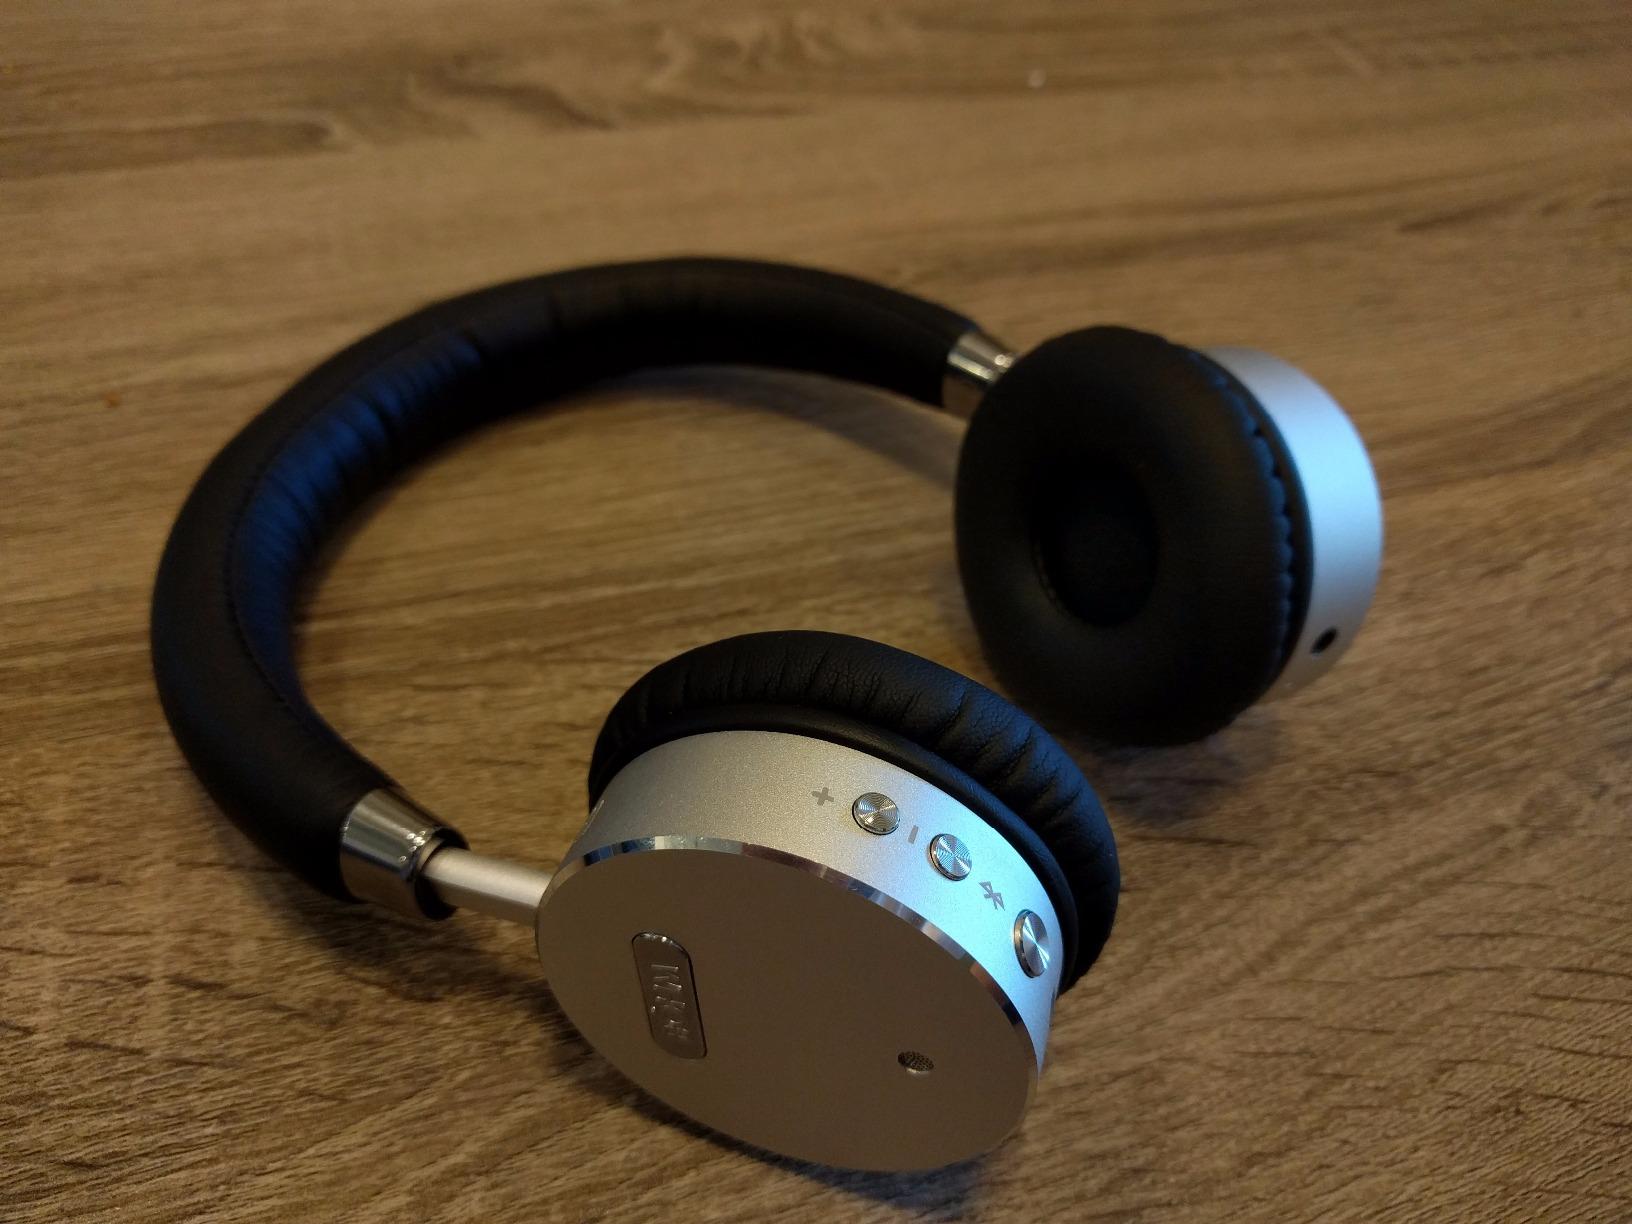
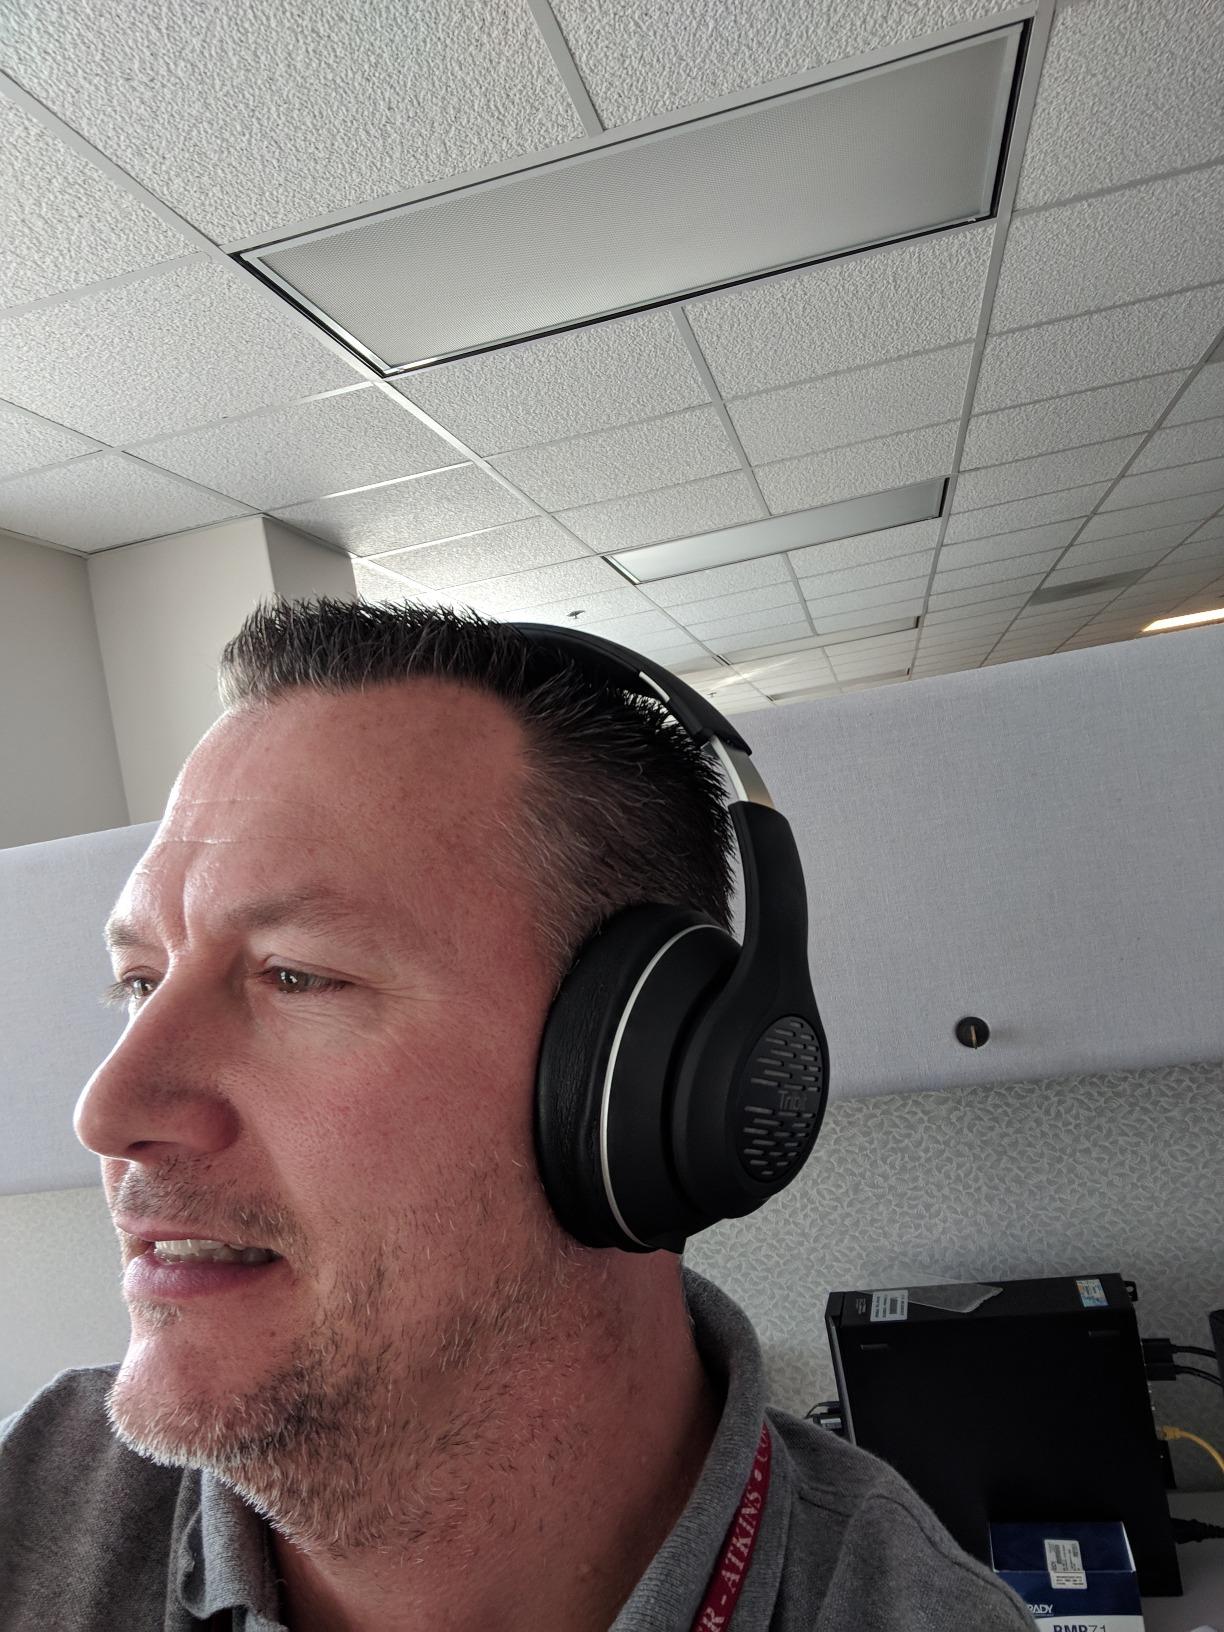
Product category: headphones
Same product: no